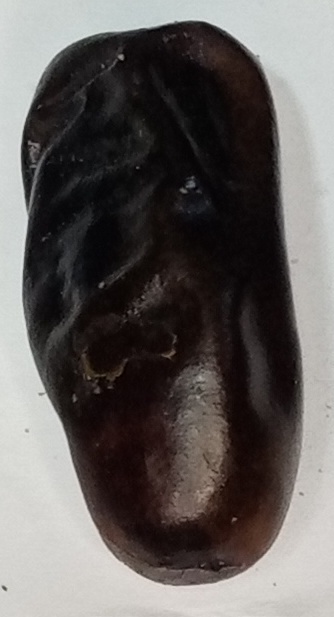
Variety: gajar
Size: medium
Grade: grade-1